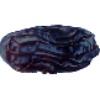
Label: Dates 1